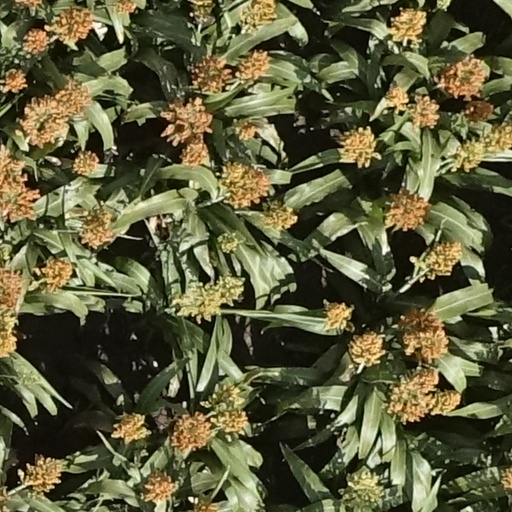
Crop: sorghum